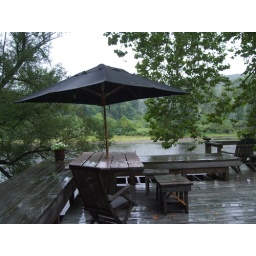
Fooling around on a rainy afternoon at the river house